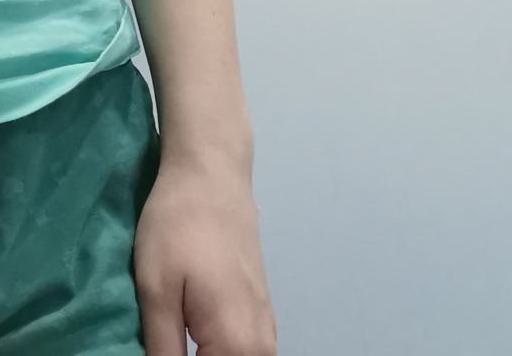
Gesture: no_gesture